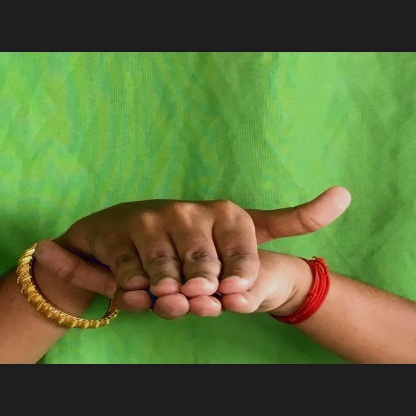
Mudra: Matsya